Henri Verneuil

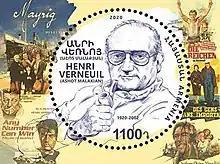
Verneuil on a 2020 stamp of Armenia

Henri Verneuil (born Ashot Malakian; 15 October 1920 – 11 January 2002) was a French-Armenian playwright and filmmaker, who made a successful career in France. He was nominated for Oscar and Palme d'Or awards, and won Locarno International Film Festival, Edgar Allan Poe Awards, French Legion of Honor, Golden Globe Award, French National Academy of Cinema and Honorary Cesar awards.